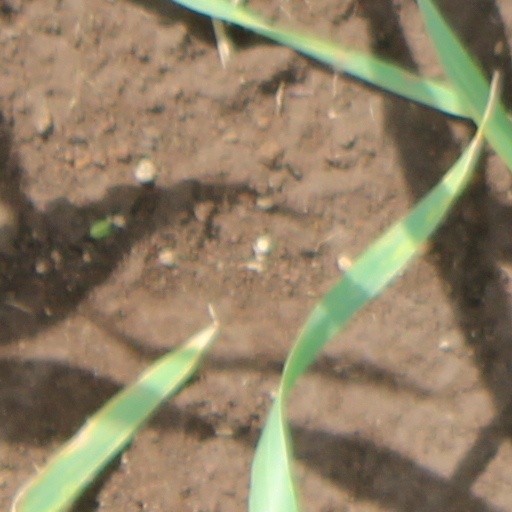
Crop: wheat